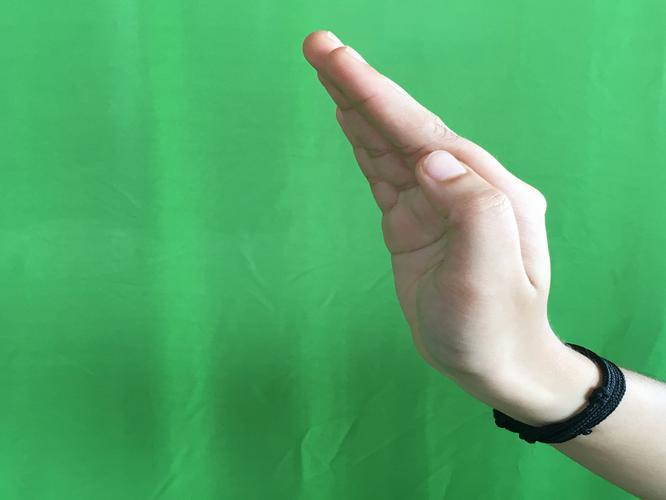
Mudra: Sarpasirsha
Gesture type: single_hand